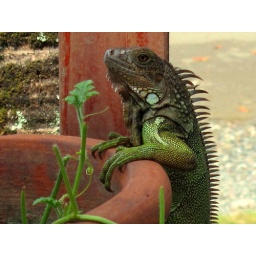
Not beeing shy at all, he enjoyed a snack of the plant in the pot right in front of our deck-chairs